Strabo

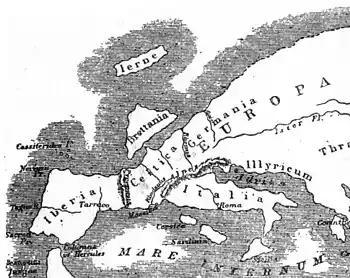
Map of Europe according to Strabo

Strabo is best known for his work "Geographica" ("Geography"), which presented a descriptive history of people and places from different regions of the world known during his lifetime.